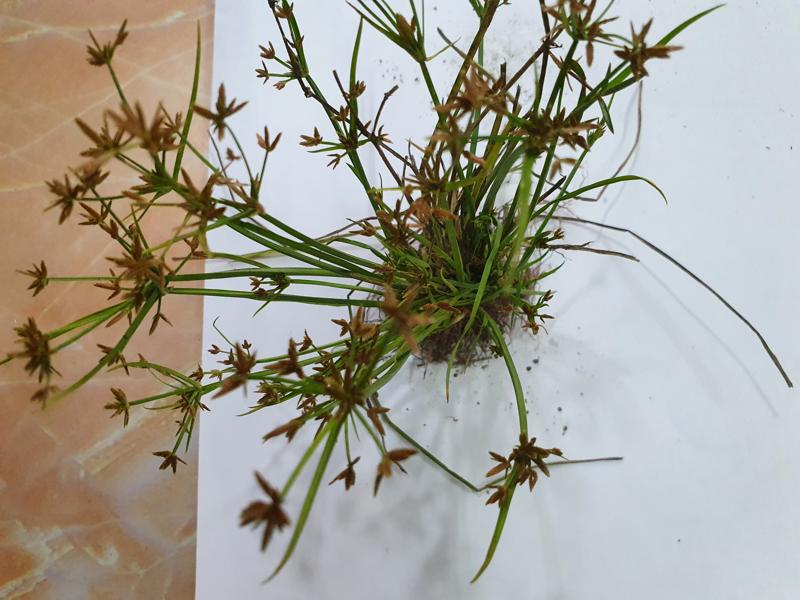
Weed species: Cyperus ochraceus